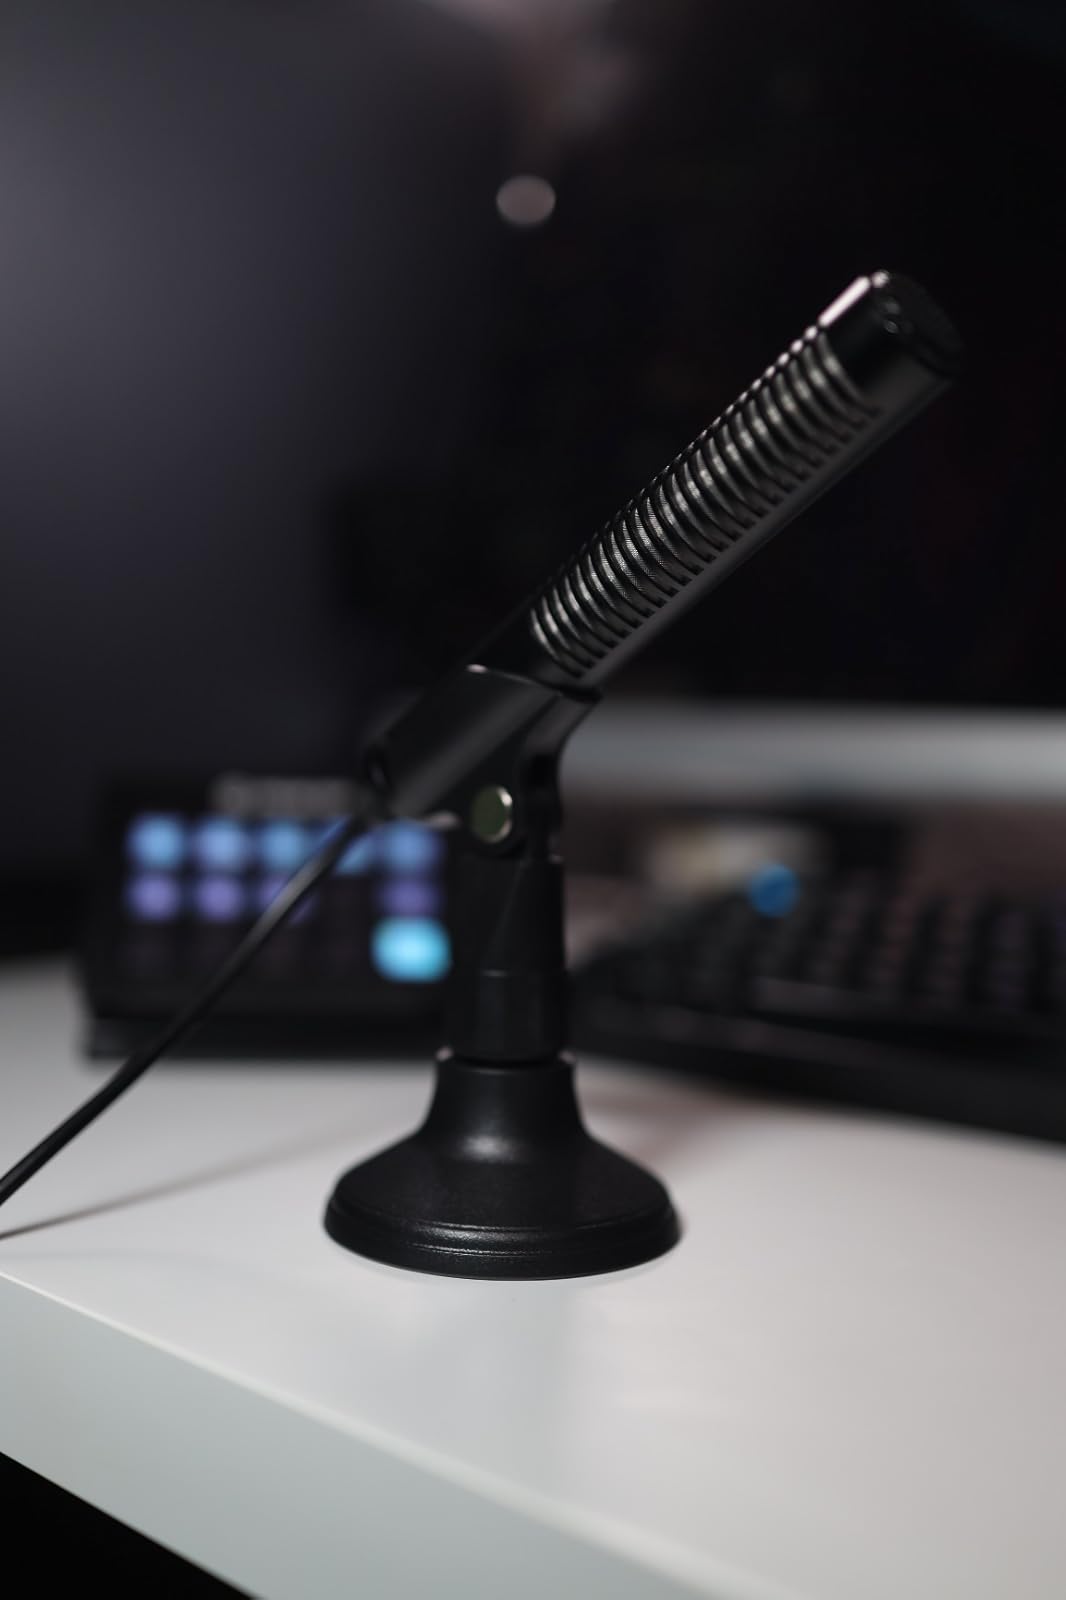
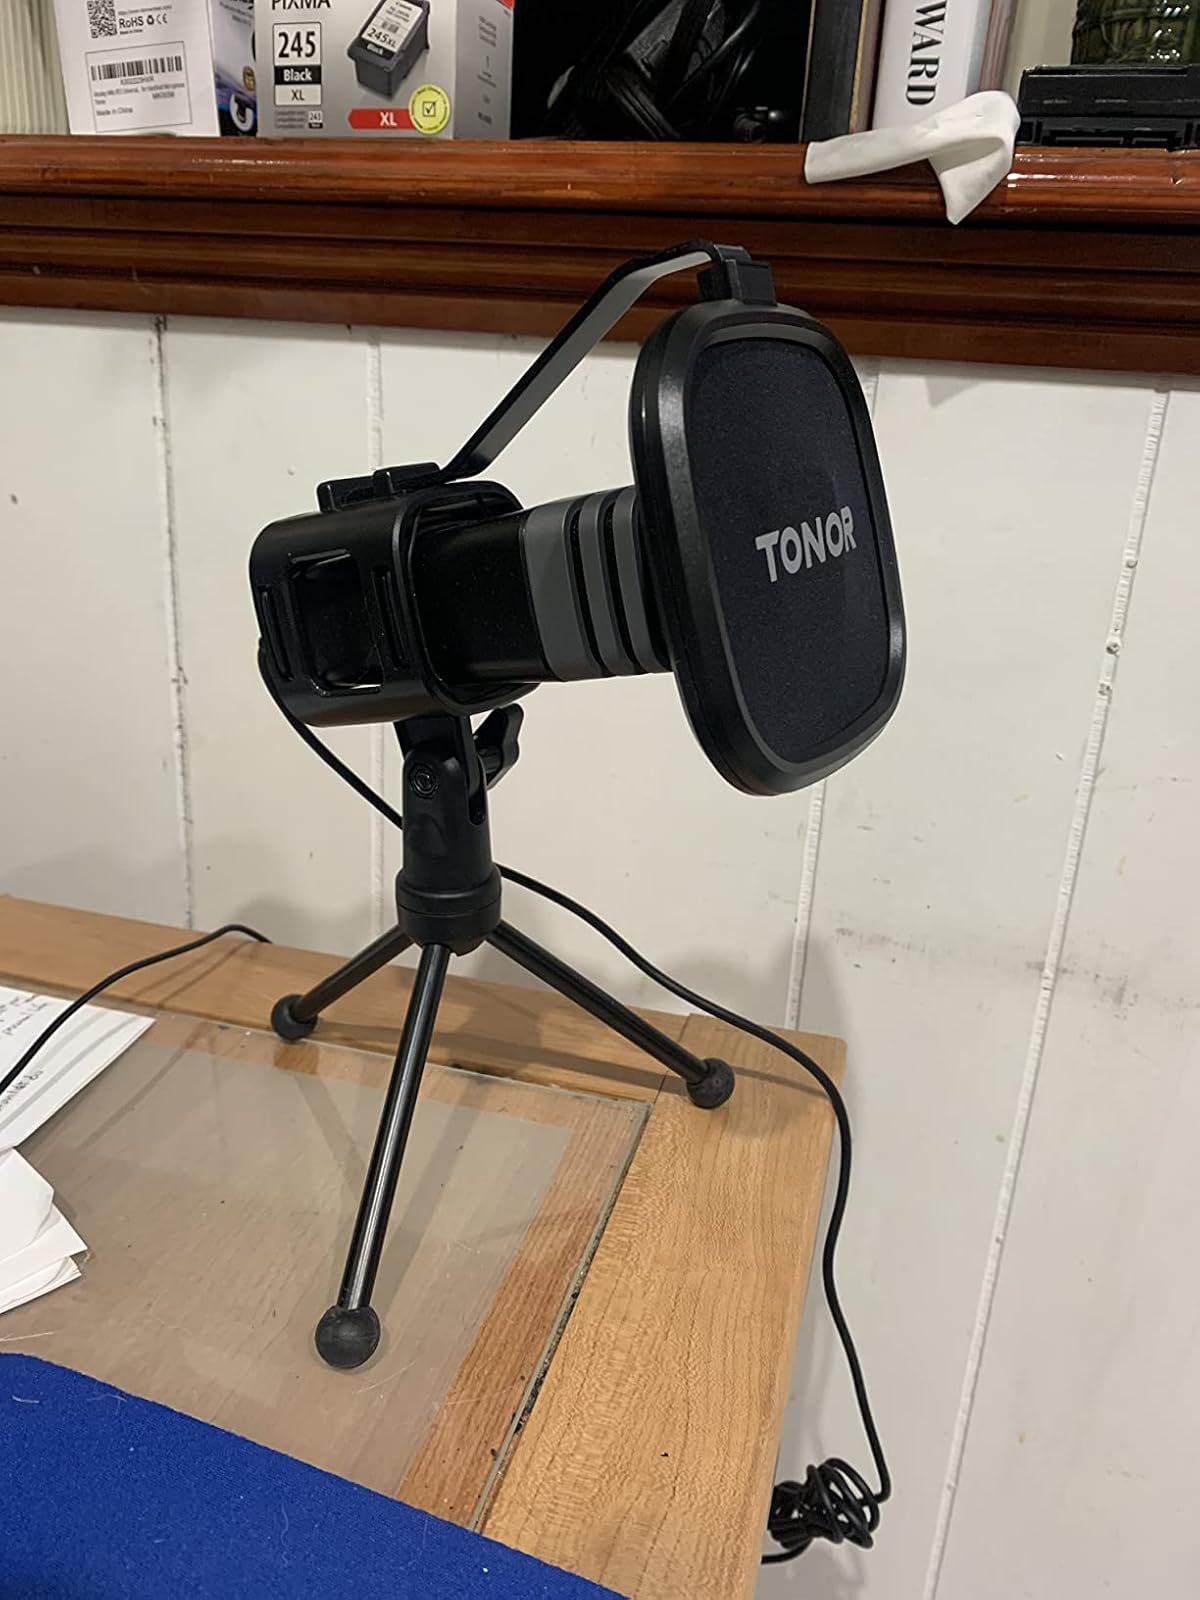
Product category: microphone
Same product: no